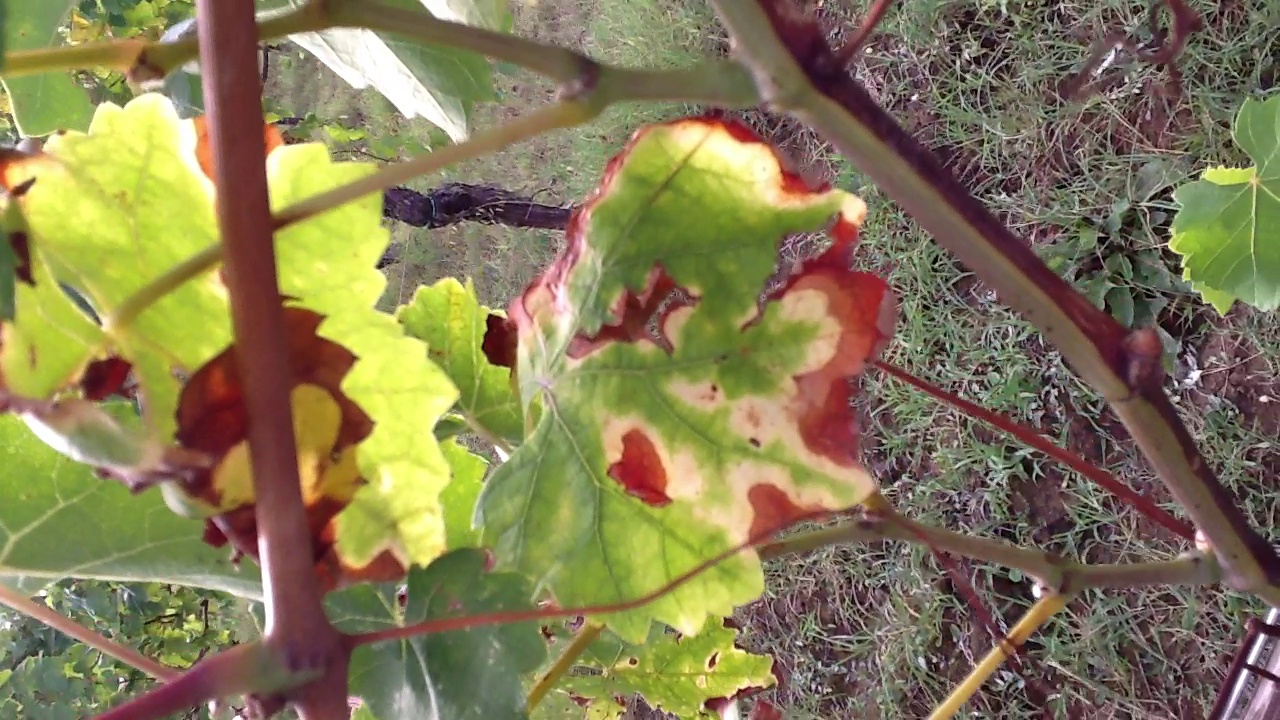
Label: esca